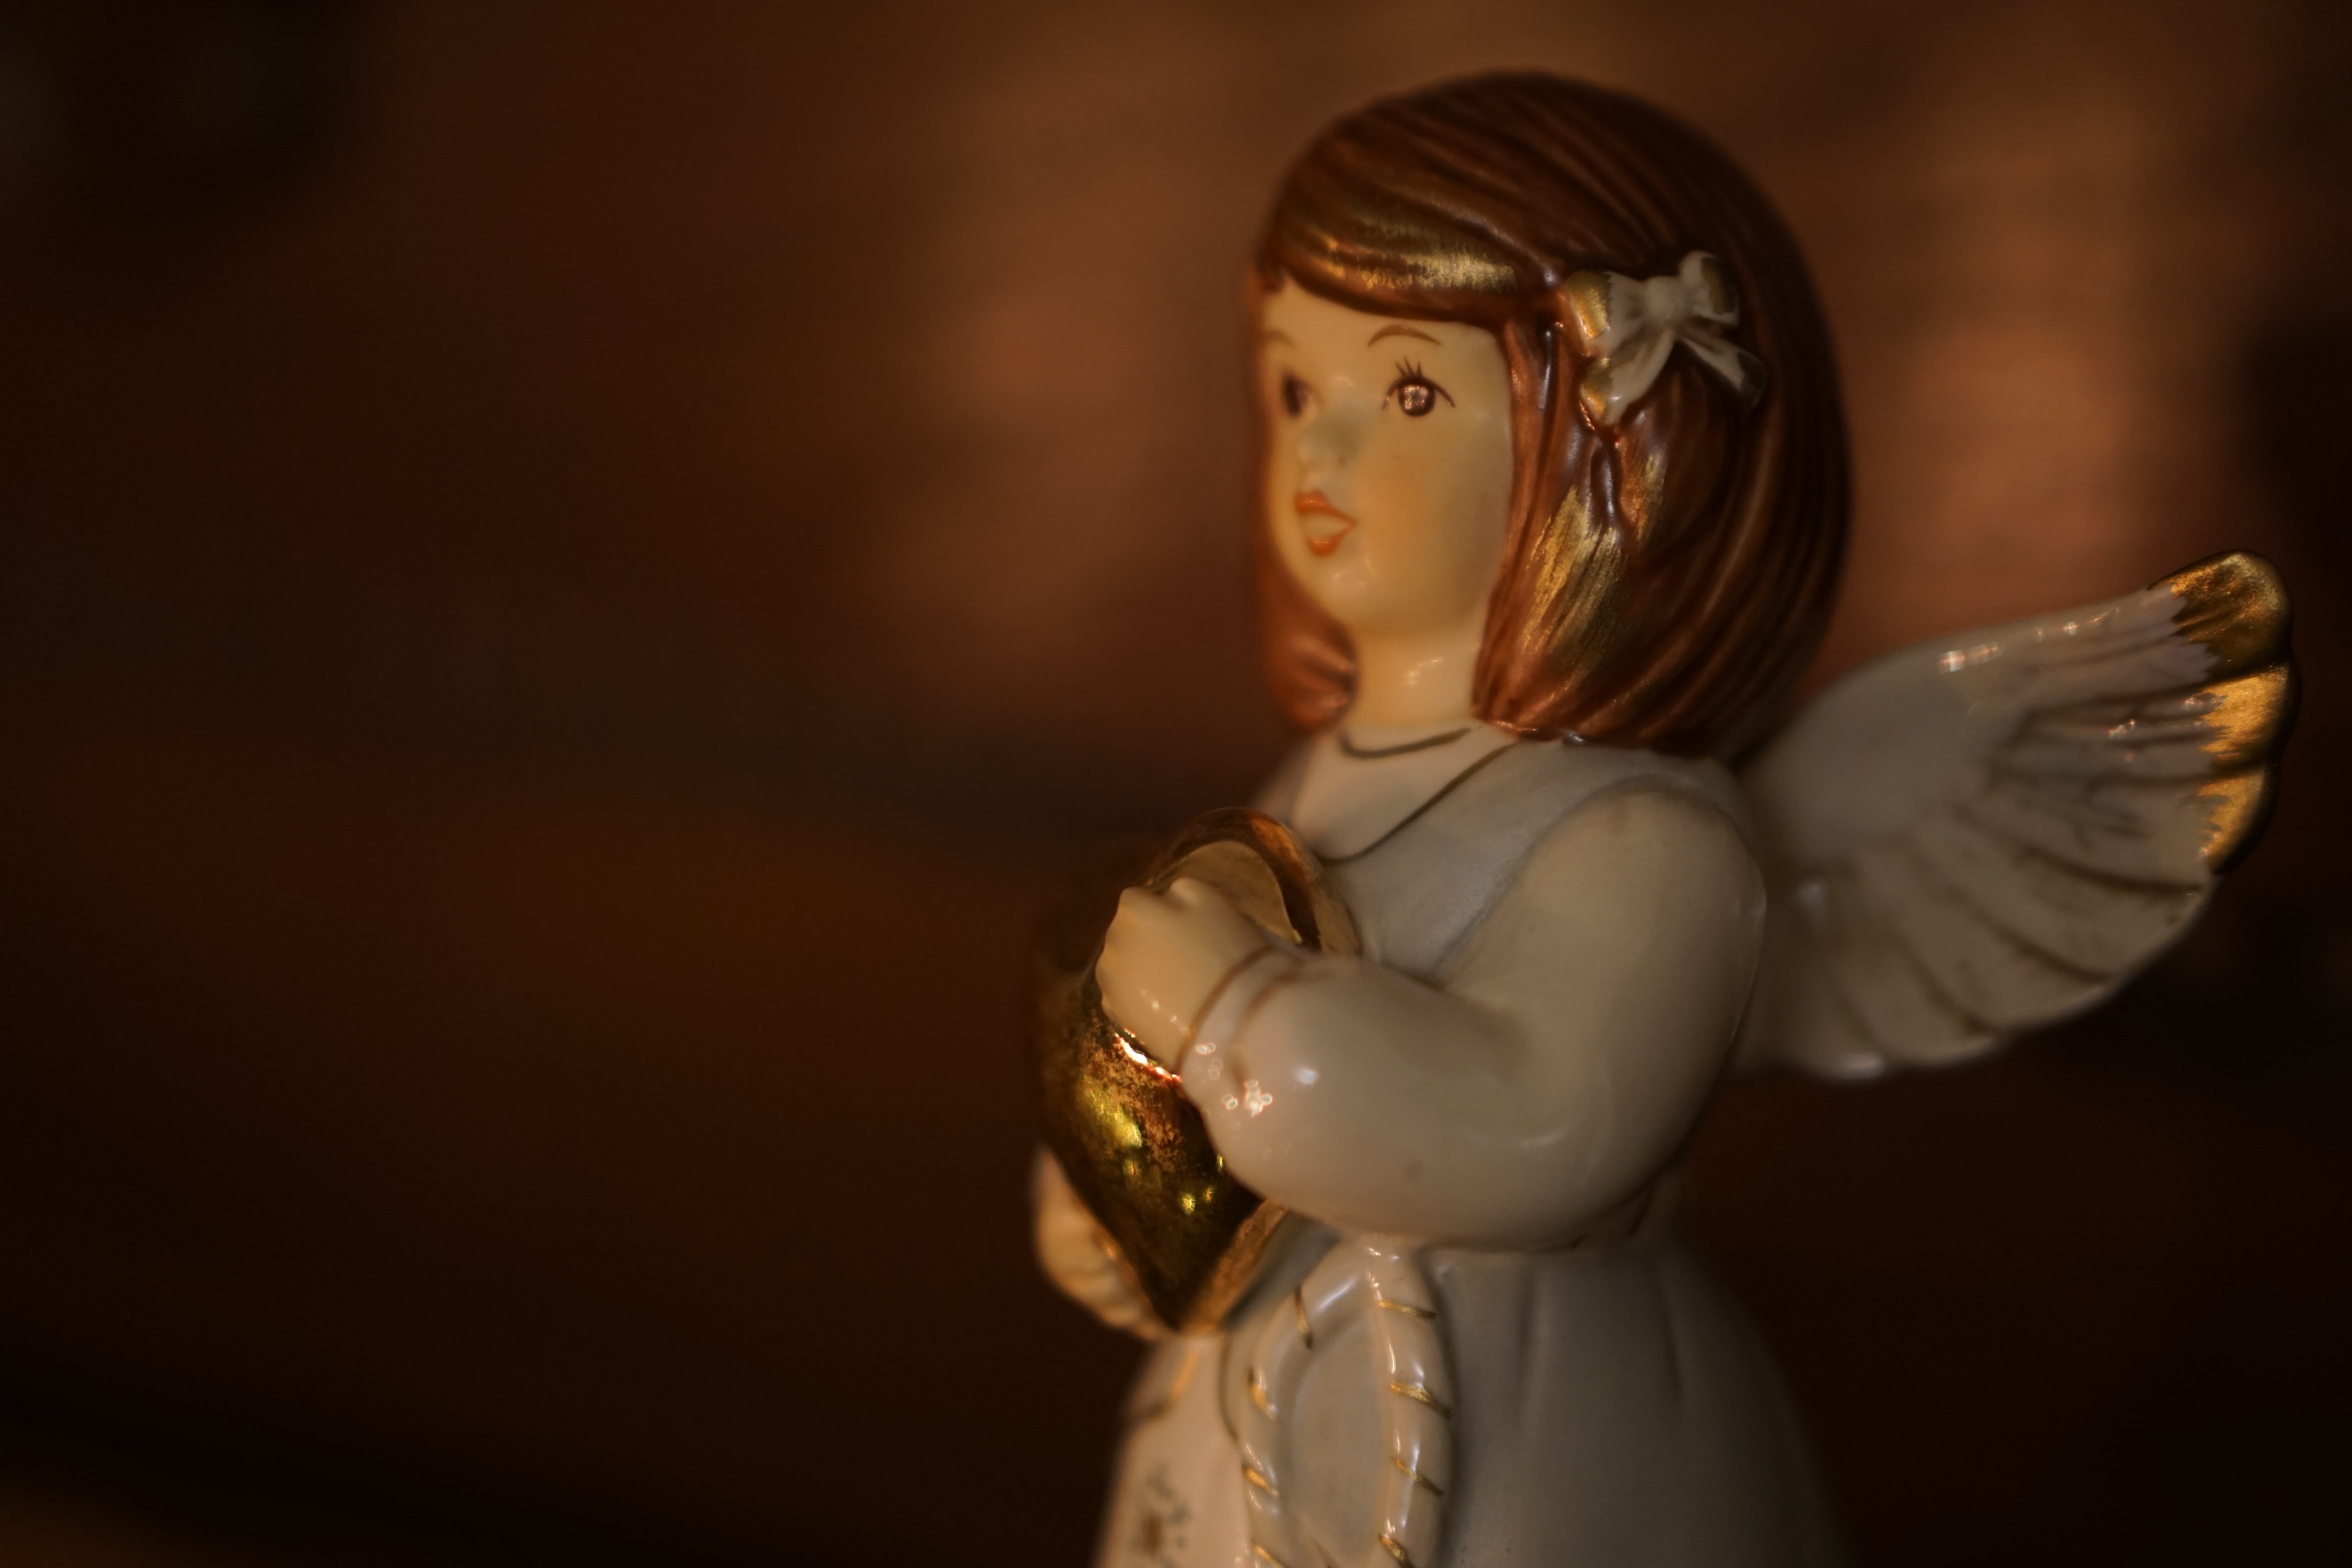
statue, darkness, christmas, toy, advent, christmas angel, sculpture, angel, candles, head, figurine, 4, screenshot, x mas